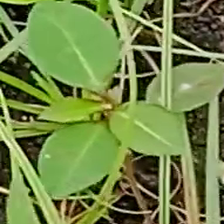
Weed species: Moti_dudhi(Euphorbia_geneculata_L)